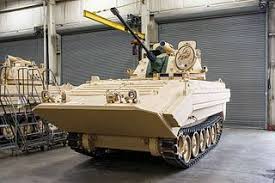
Label: BMP